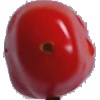
Label: Tomato 2